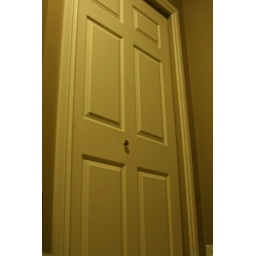
Finally after living in our house for two and half years we have a closet door in our other bedroom.